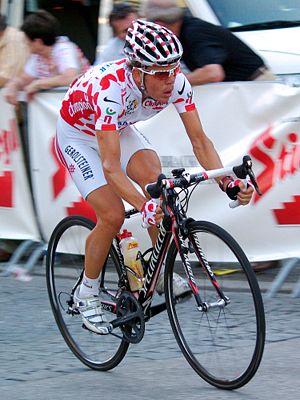
Bernhard Kohl
Bernhard Kohl, 2008
"Bernhard Kohl var en professionel østrigsk landevejscykelrytter. Han cyklede for det tyske hold Gerolsteiner, efter at have været på T-Mobile frem til 2006. Kohl var en velkendt ""bjergged""; det vil sige en cykelrytter som hæver sig på bjergetaperne.